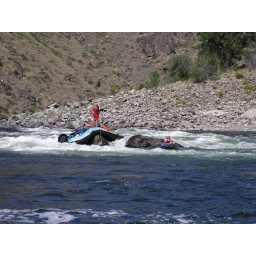
Saving wrapped Guide boat in china rapid lower salmon river 2 of 5